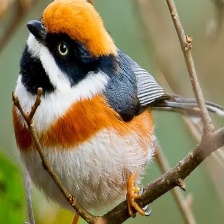
Species: BLACK THROATED BUSHTIT
Scientific name: AEGITHALOS CONCINNUS